Proper velocity

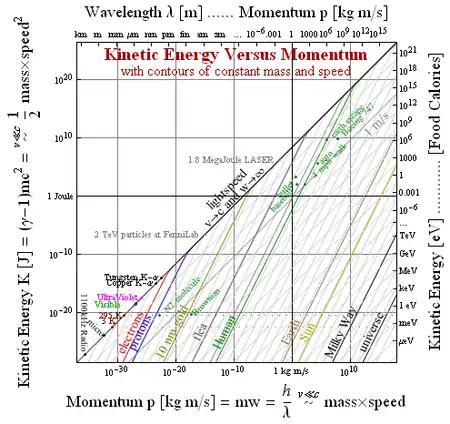
Plots of , versus proper velocity × mass, for a range of mass values along both axes.

Plotting "("γ" − 1) versus proper velocity" after multiplying the former by "mc" and the latter by mass "m", for various values of "m" yields a family of kinetic energy versus momentum curves that includes most of the moving objects encountered in everyday life. Such plots can for example be used to show where the speed of light, the Planck constant, and Boltzmann energy "kT" figure in.